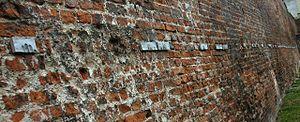
La défense du bâtiment de la poste polonaise de Dantzig est l'un des premiers affrontements armés lors de l’invasion allemande de la Pologne qui a déclenché la Seconde Guerre mondiale.